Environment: real
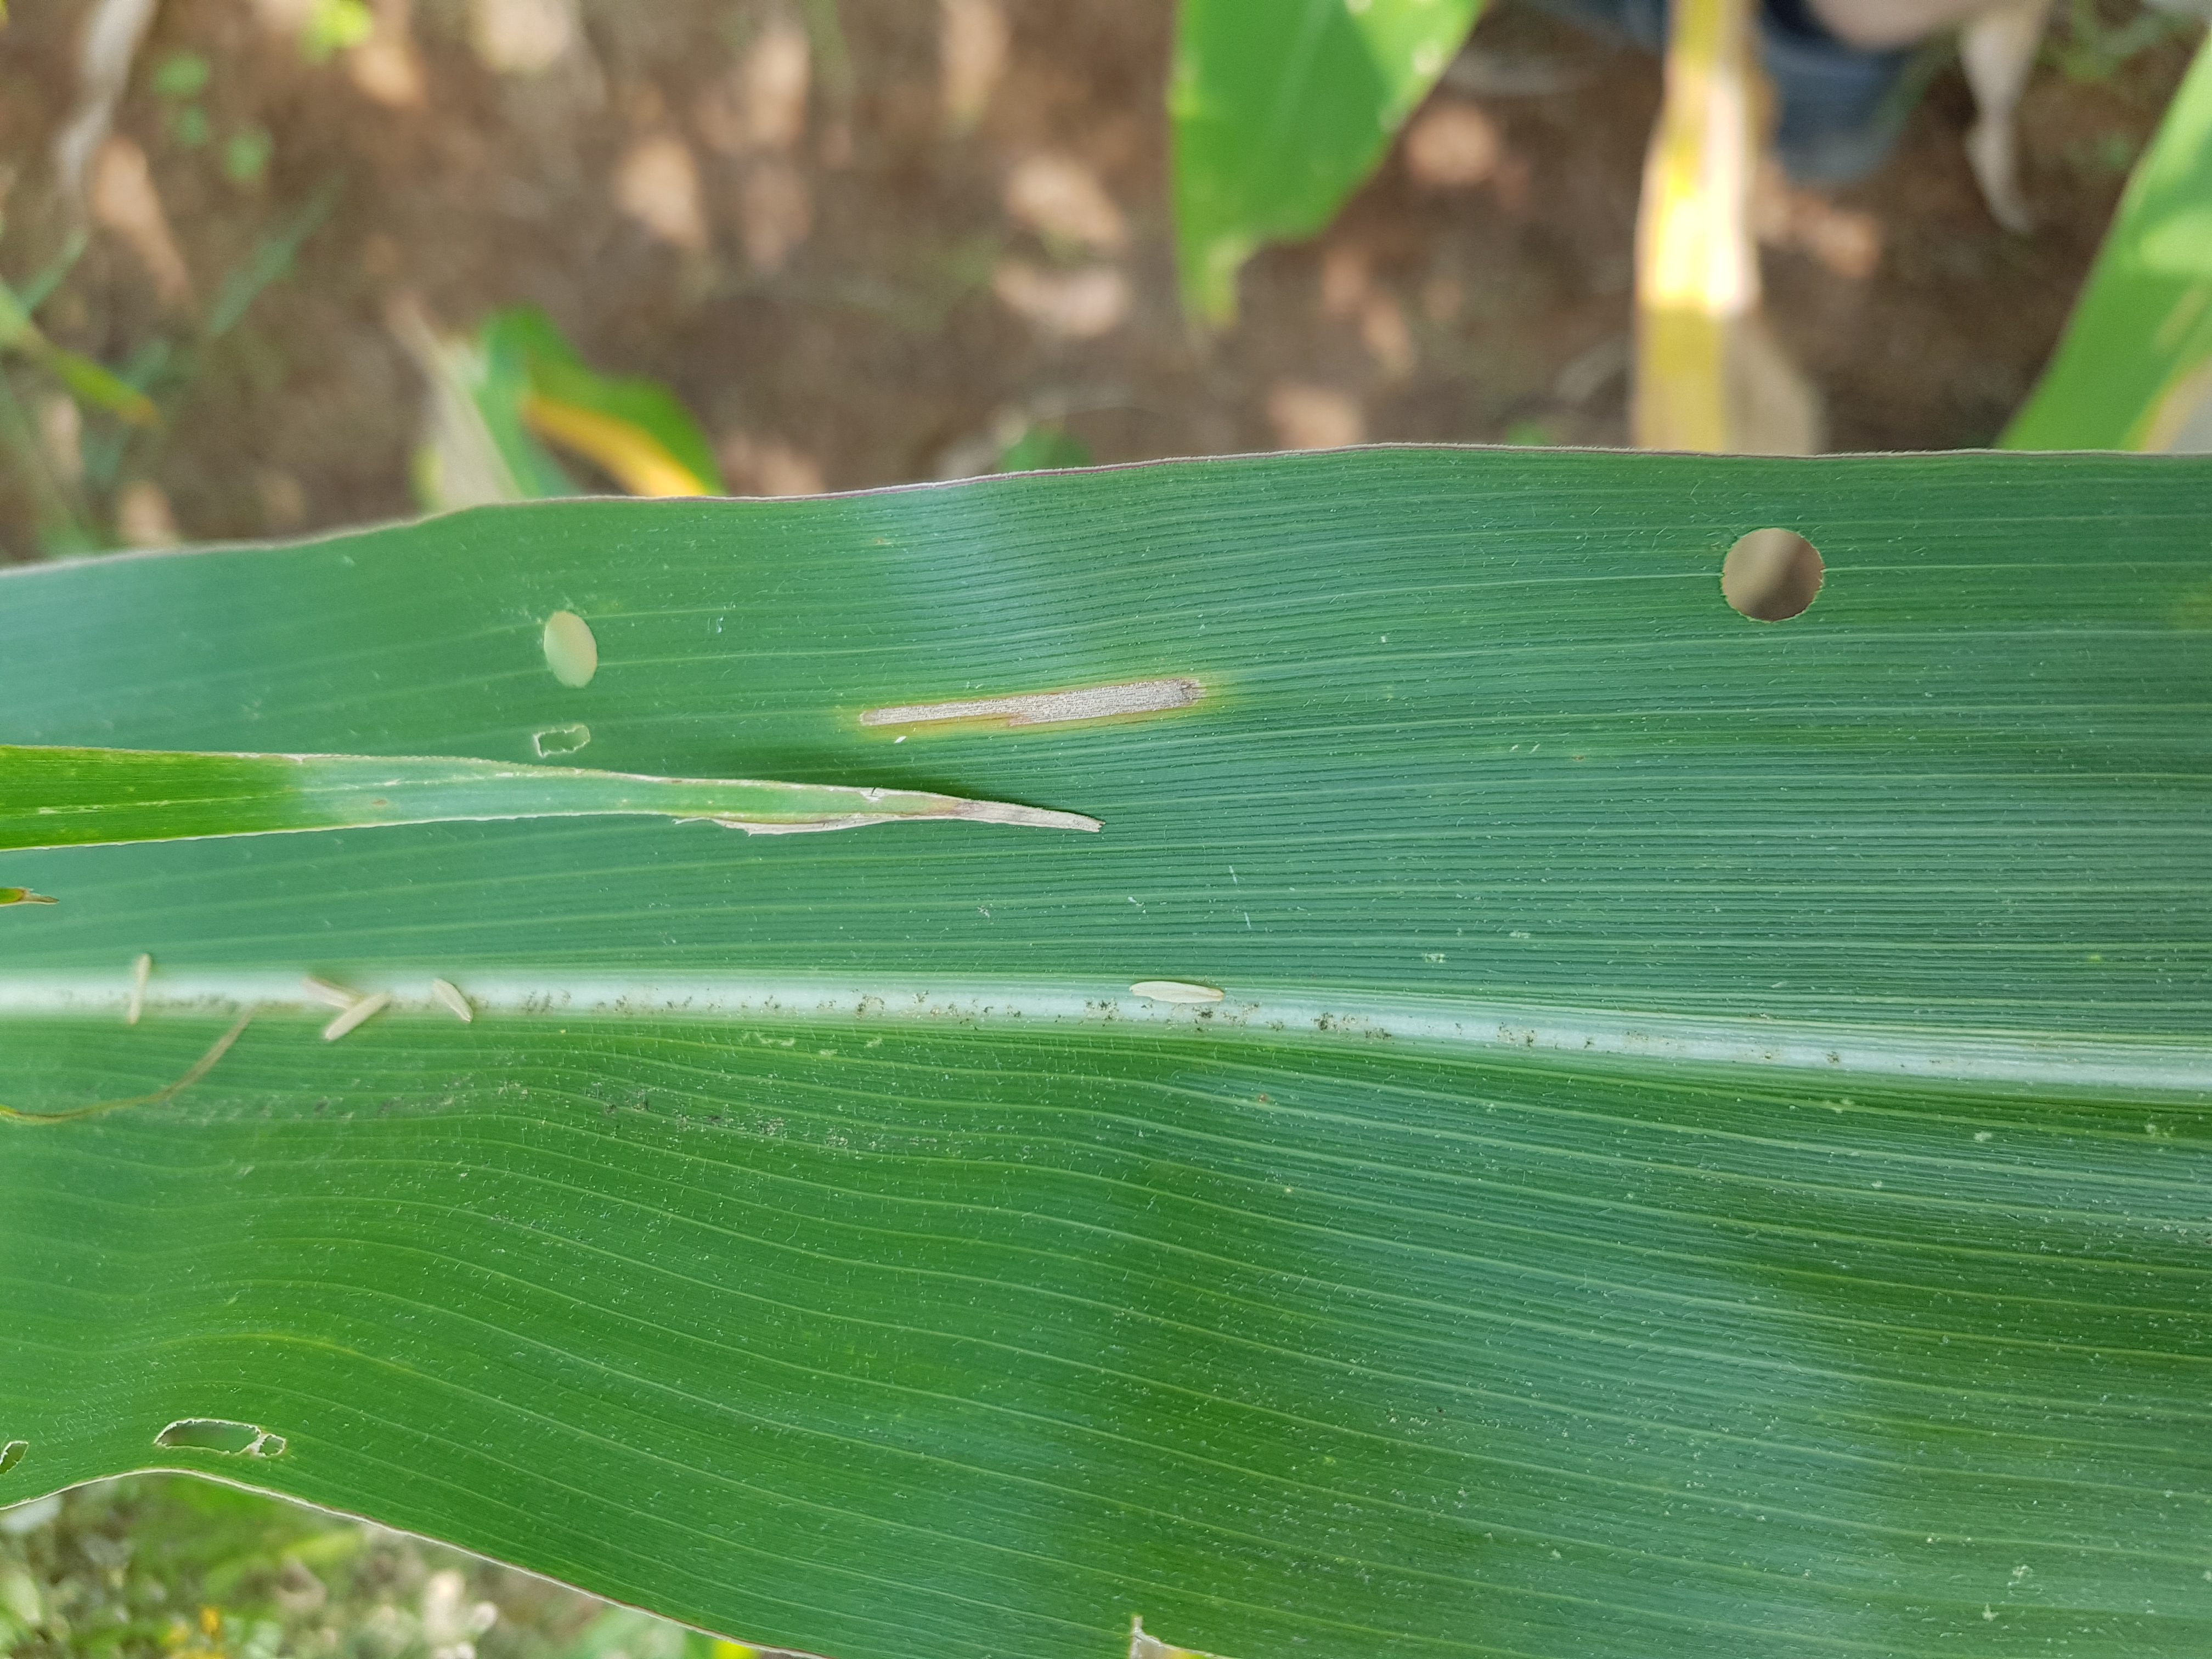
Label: gray_leaf_spot